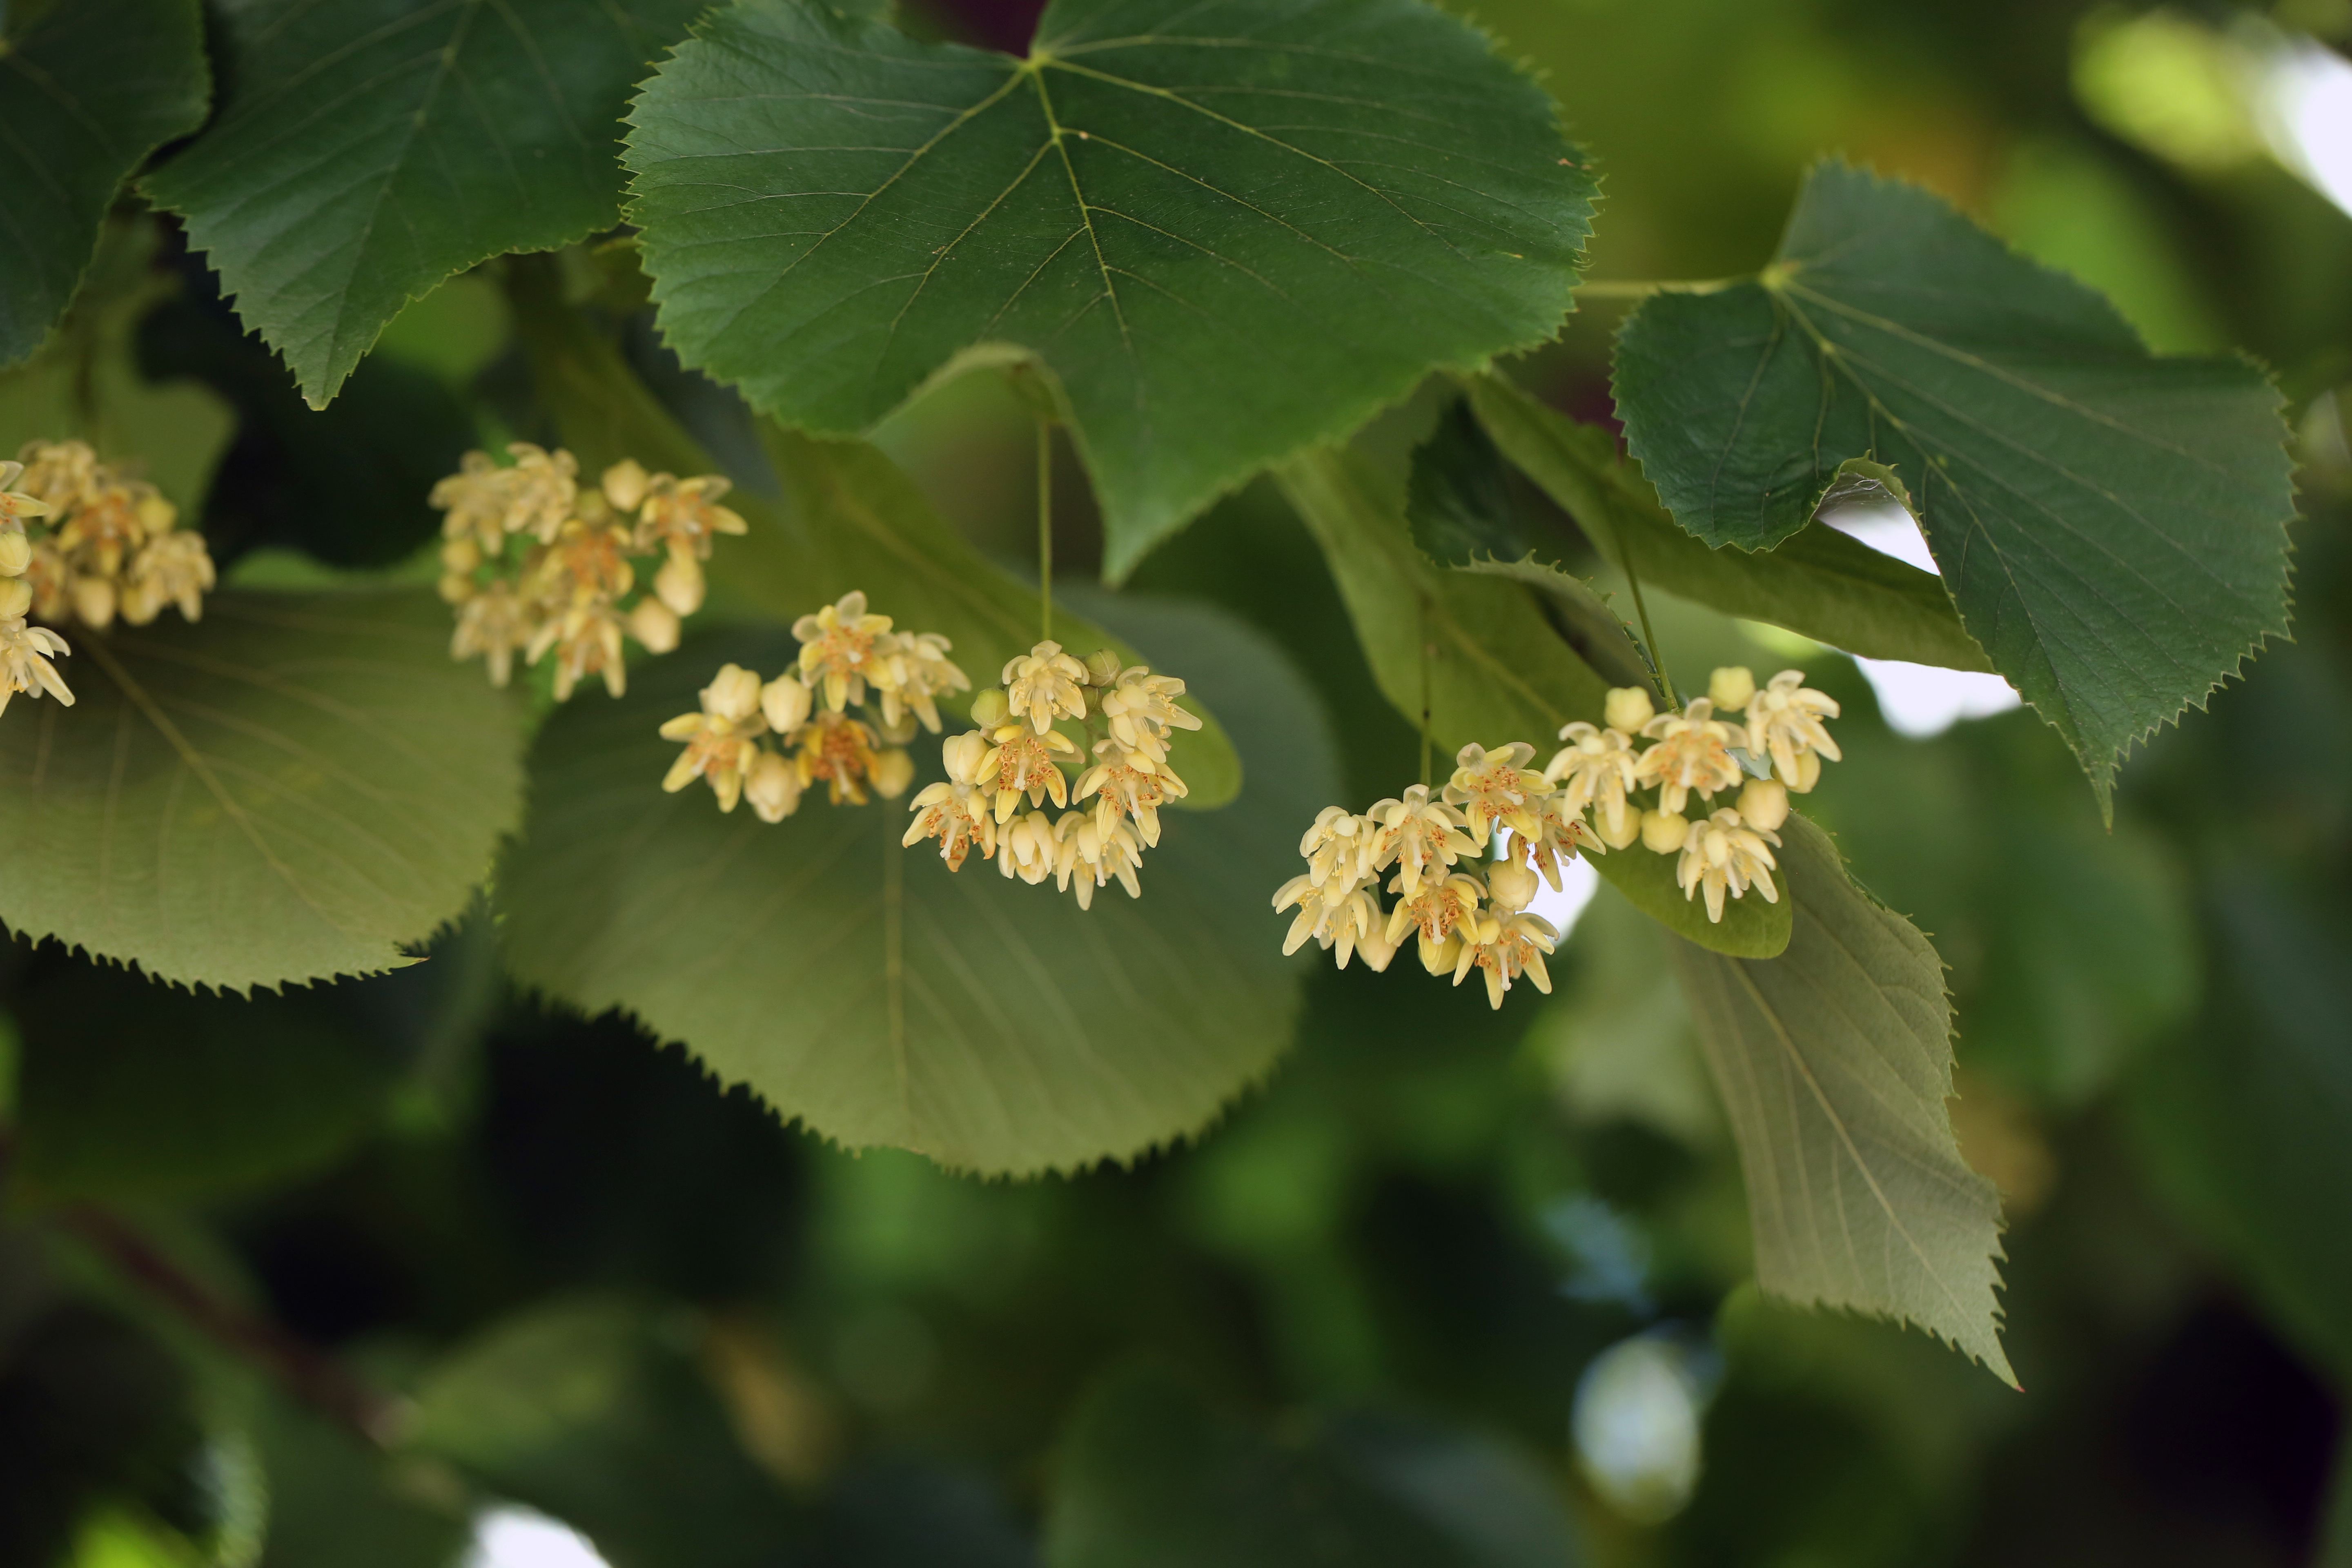
tree, nature, branch, blossom, plant, fruit, sunlight, leaf, flower, france, europe, food, green, produce, autumn, canon, botany, flora, wildflower, flowers, trees, shrub, deciduous, t, fleurs, arbre, isasza, southfrance, languedocroussillon, hrault, montpelliermtropole, eos5d, jacou, exterieur, ombrage, frankrijk, floraison, solstice, sommersonnenwende, frankreich, tilleuls, solsticedt, middsommar, linde, tisanes, infusions, teekraut, macro photography, flowering plant, maidenhair tree, woody plant, land plant